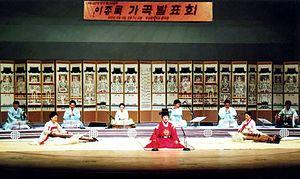
Cet article recense les pratiques inscrites au patrimoine culturel immatériel en Corée du Sud.